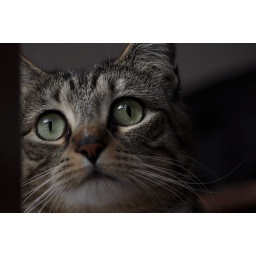
Tizzy, sitting atop a kitchen table chair, peering out the sliding glass doors in the back.